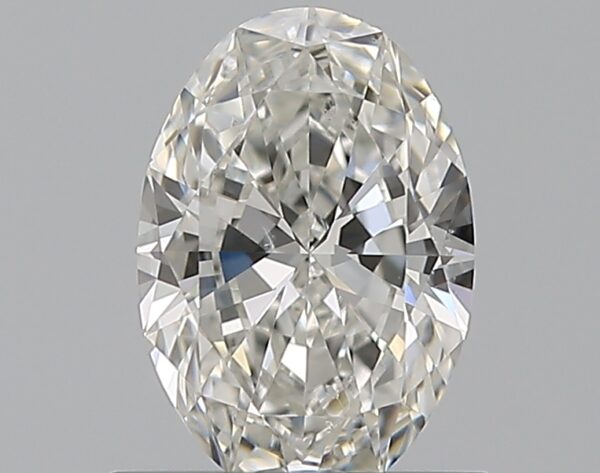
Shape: oval
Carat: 0.8
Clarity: SI1
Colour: G
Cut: EX
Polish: EX
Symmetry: VG
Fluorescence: N
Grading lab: GIA
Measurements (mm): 7.52 x 5.16 x 3.05